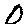
Label: 0